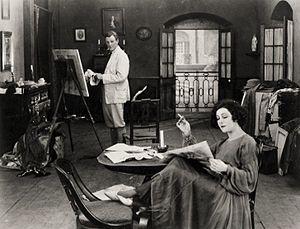
Eugenio Gaudio, né le 31 décembre 1886 à Cosenza, mort le 1ᵉʳ août 1920 à Los Angeles, est un directeur de la photographie d'origine italienne.
Révélation est un film américain réalisé par George D. Baker, sorti en 1918.